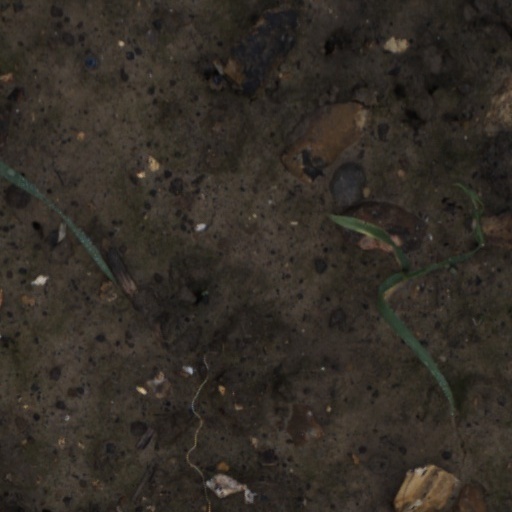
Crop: wheat